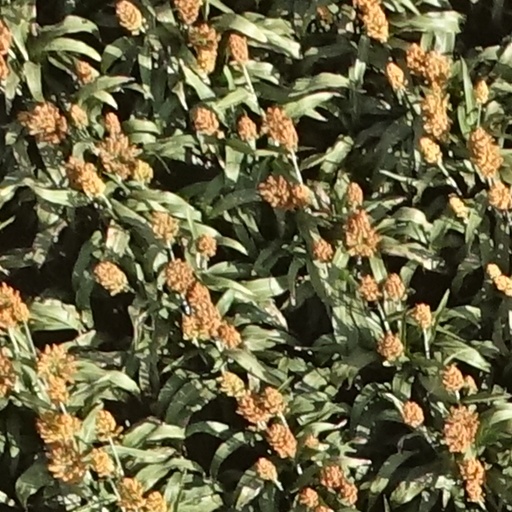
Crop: sorghum